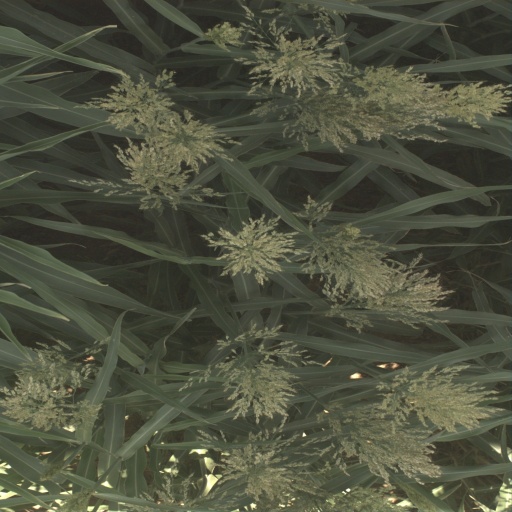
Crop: sorghum